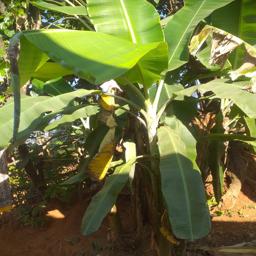
Label: MALBHOG LEAF